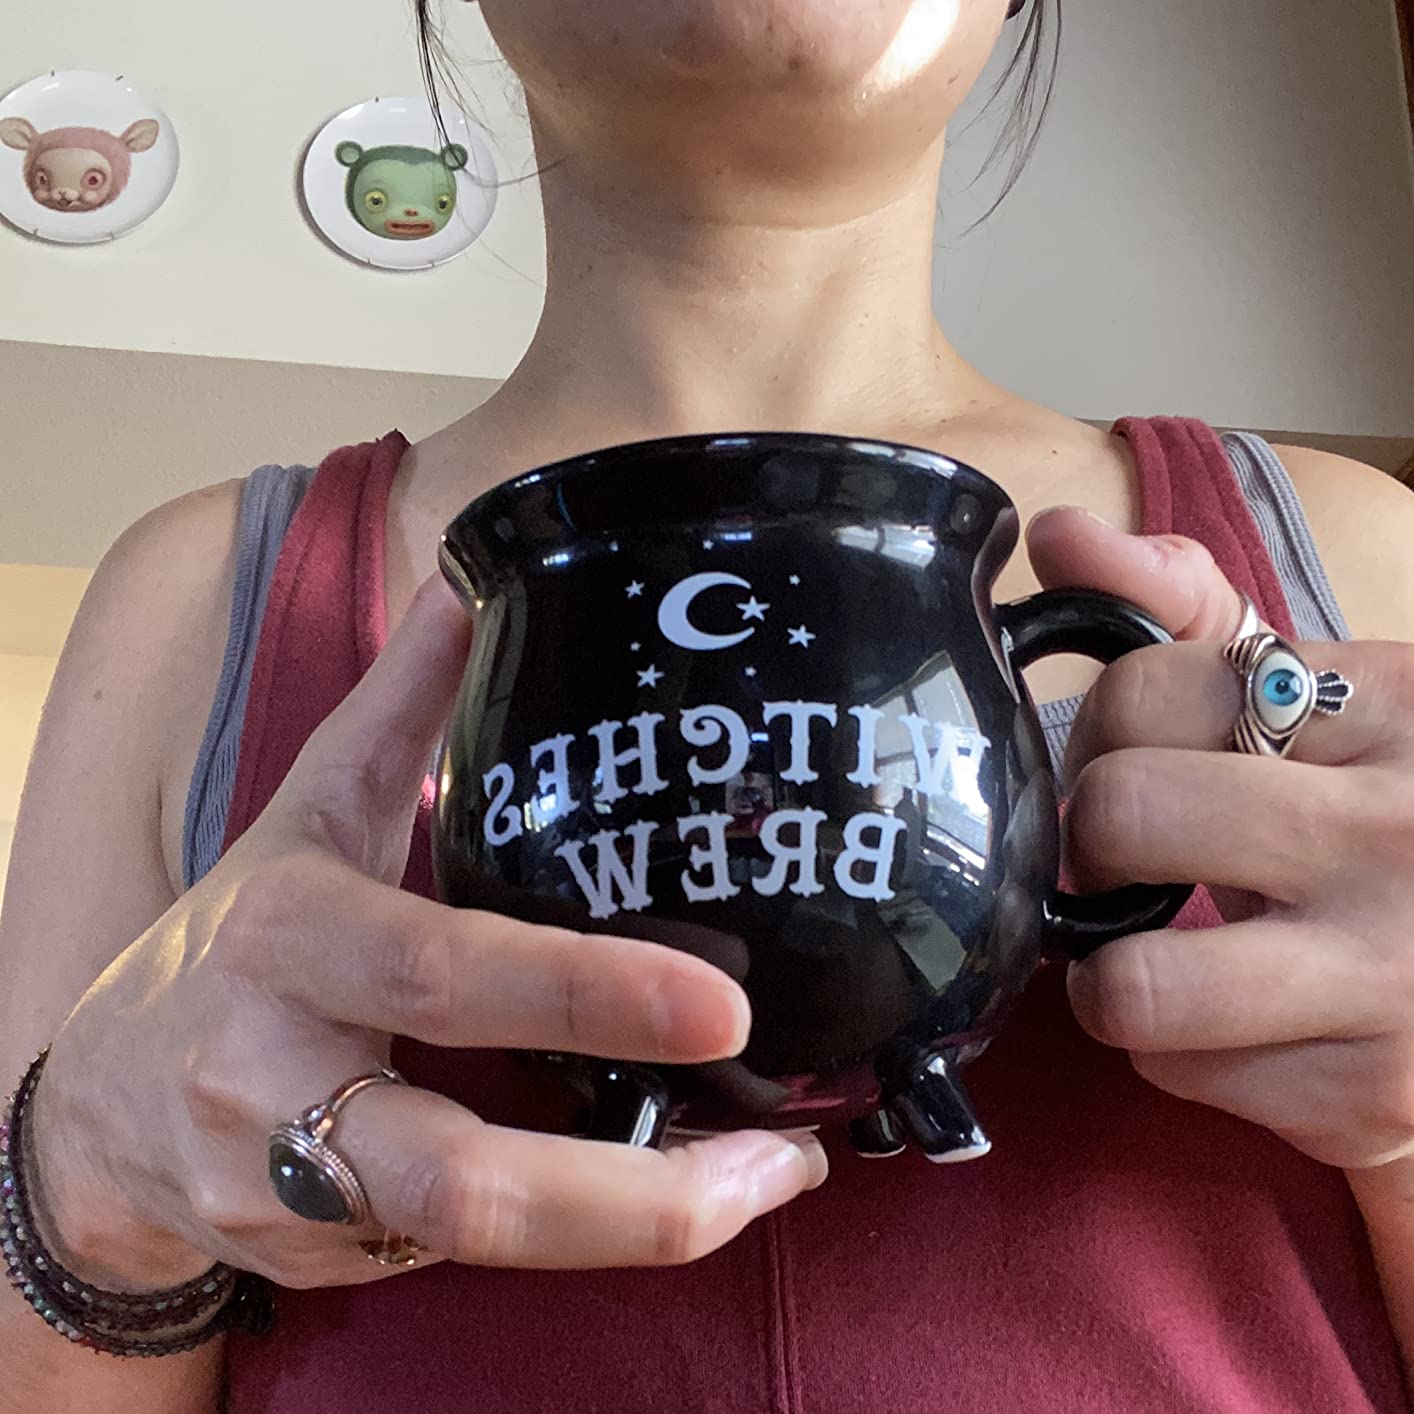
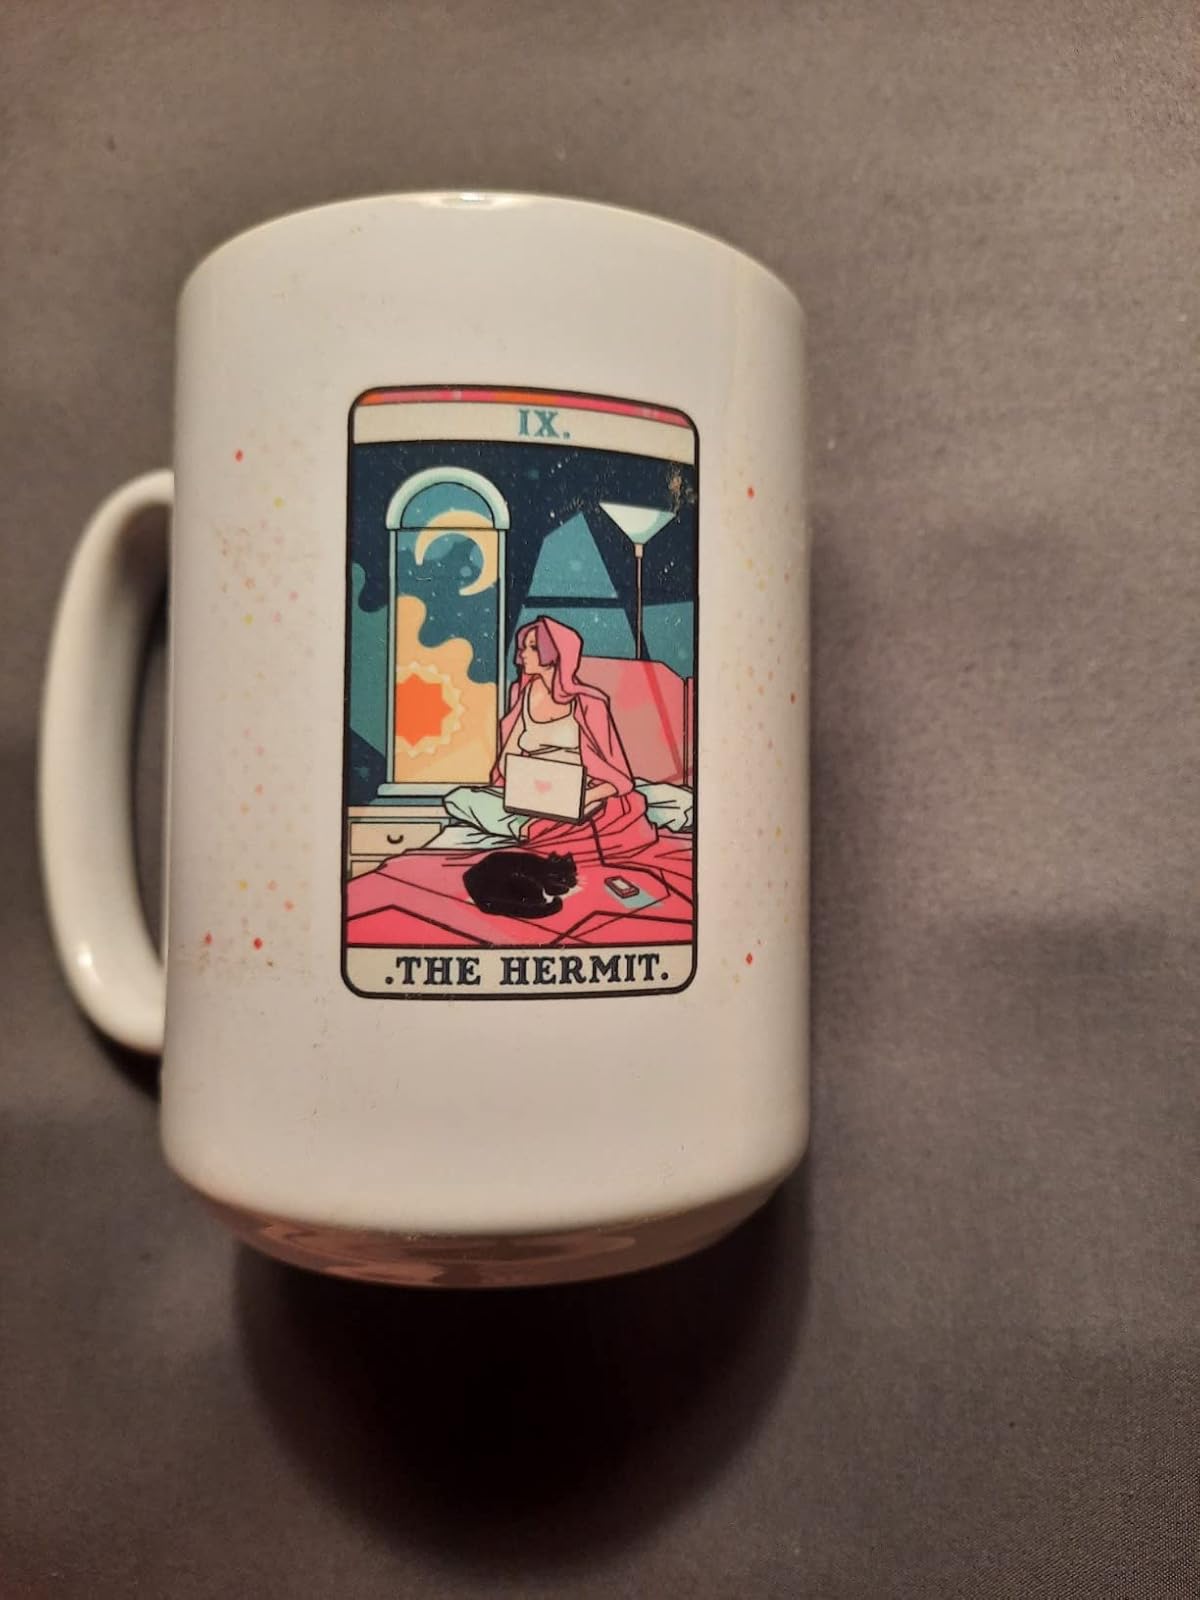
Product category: items_mug
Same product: no